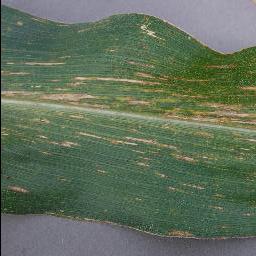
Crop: corn
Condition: (maize)_cercospora_spot_gray_spot